Toxicology

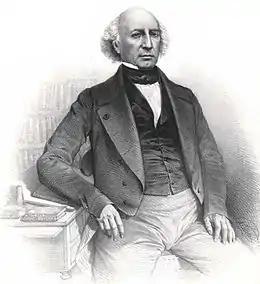
Lithograph of Mathieu Orfila

The earliest treatise dedicated to the general study of plant and animal poisons, including their classification, recognition, and the treatment of their effects is the "Kalpasthāna", one of the major sections of the Suśrutasaṃhitā, a Sanskrit work composed before ca. 300 CE and perhaps in part as early as the fourth century BCE. The "Kalpasthāna" was influential on many later Sanskrit medical works and was translated into Arabic and other languages, influencing South East Asia, the Middle East, Tibet and eventually Europe.